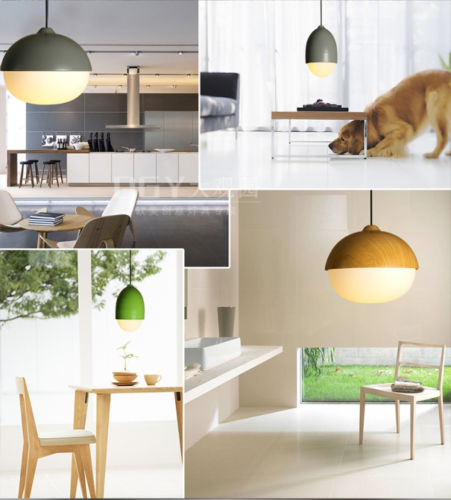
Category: lamp